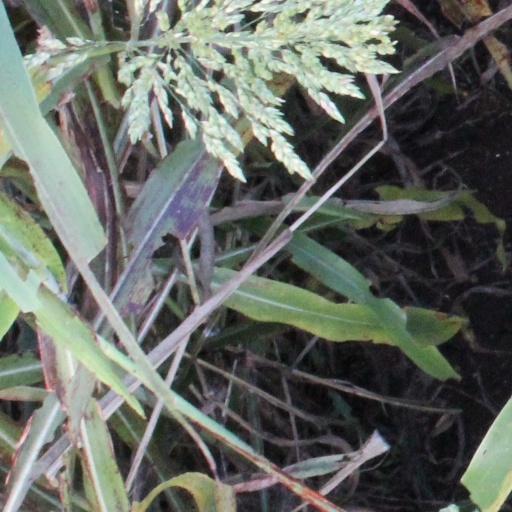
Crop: sorghum